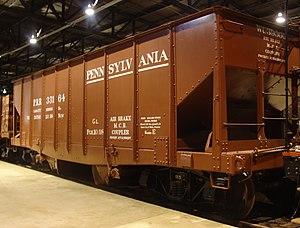
Le Pennsylvania Railroad est une ancienne compagnie de chemin de fer américaine créée en 1846 et disparue en 1968 du fait de sa fusion avec la société Penn Central Transportation. Connue aux États-Unis sous le diminutif de « Pennsy », la société avait son siège à Philadelphie, en Pennsylvanie. Le logo de la compagnie était une clef de voûte à fond rouge brillant à bords gris argent contenant les lettres PRR entrelacées de couleur grise également.